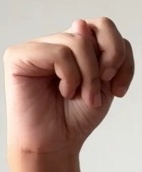
ASL sign: N